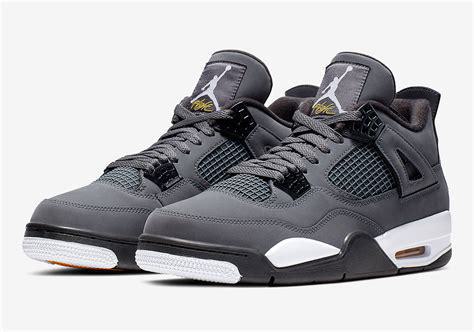
Brand: Jordan
Model: 4 Retro